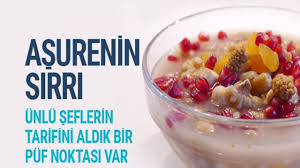
Yemek: asure